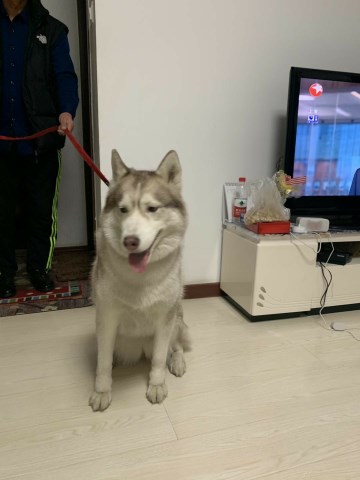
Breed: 1160-n000003-Siberian_husky